Local government

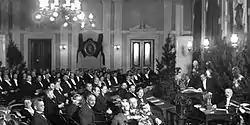
Meeting of Jyväskylä's city council in 1925

Local government is a generic term for the lowest tiers of governance or public administration within a particular sovereign state.